Elena Radionova

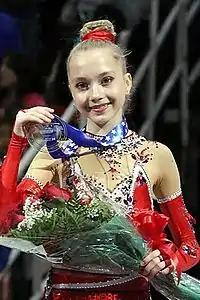
Radionova at the 2013 Skate America

Radionova made her senior international debut at the 2013 Nebelhorn Trophy. Placing first in both programs, she won the gold medal by a margin of more than 25 points over two-time world champion Miki Ando from Japan. The 2013 Skate America was Radionova's first senior Grand Prix event. She was awarded the bronze medal at Skate America and then silver at the 2013 NHK Trophy, while gold at both events went to Japan's Mao Asada, whose skating Radionova admires. Radionova's results qualified her to her first Grand Prix Final. At the event in Fukuoka, Japan, she finished fourth overall.